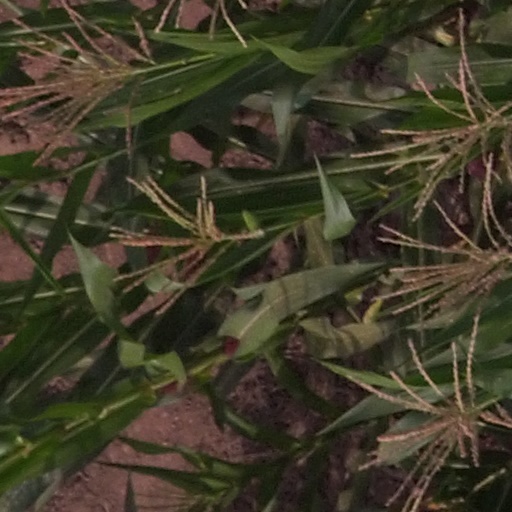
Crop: maize; corn